Our Lady of Meritxell

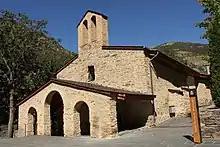
Old Sanctuary of Meritxell

In the late 12th century, on January 6, a wild rose in bloom was found by villagers from Meritxell going to Mass in Canillo. It was out of season and at its base was found a statue of the Virgin and Child.